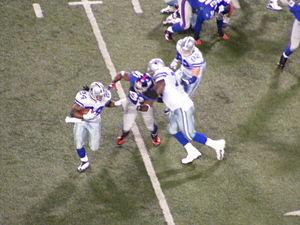
Le Holding est considéré comme une faute en football américain ou canadien.